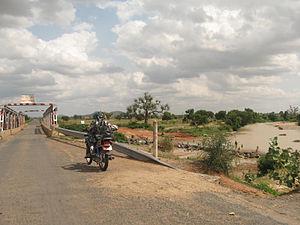
Photo d'un pont sur la route entre Moutourwa et Maroua dans l'extrème nord du Cammeroun.
Le Cameroun compte près de 51 350 km de routes principales dont 6 760 km de routes bitumées en 2016 et 47 242 non bitumées.
Le Cameroun, en forme longue la république du Cameroun, est un pays d'Afrique centrale, situé entre le Nigéria au nord-nord-ouest, le Tchad au nord-nord-est, la République centrafricaine à l'est, la république du Congo au sud-est, le Gabon au sud, la Guinée équatoriale au sud-ouest et le golfe de Guinée au sud-ouest. Les langues officielles sont le français et l'anglais pour un pays qui compte une multitude de langues locales.